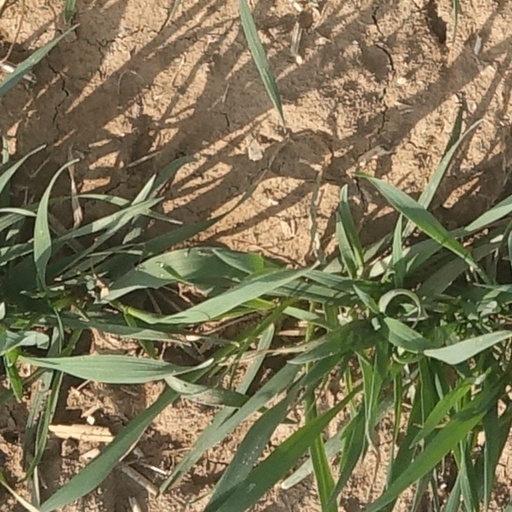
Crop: wheat